Ancient Chinese coinage

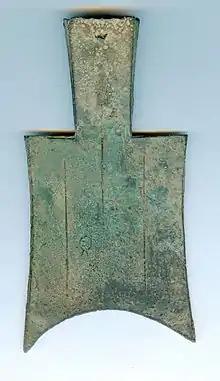
Spade money

Some think the first Chinese metallic coins were bronze imitations of cowrie shells found in a tomb near Anyang dating from around 900 BC, but these items lack inscriptions.